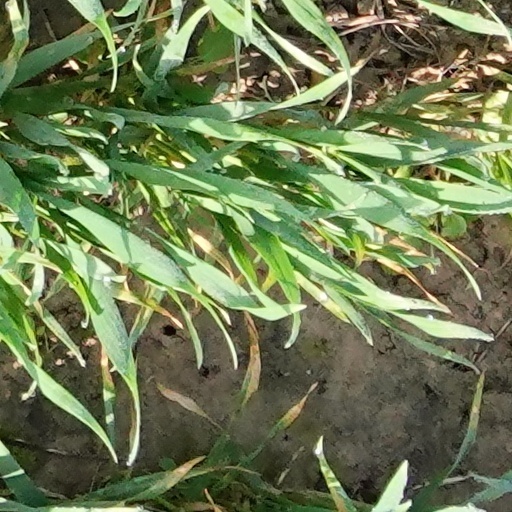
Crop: wheat